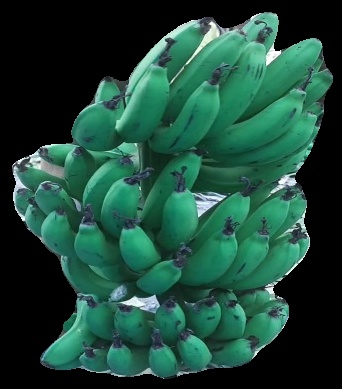
Variety: pachbale
Grade: grade3